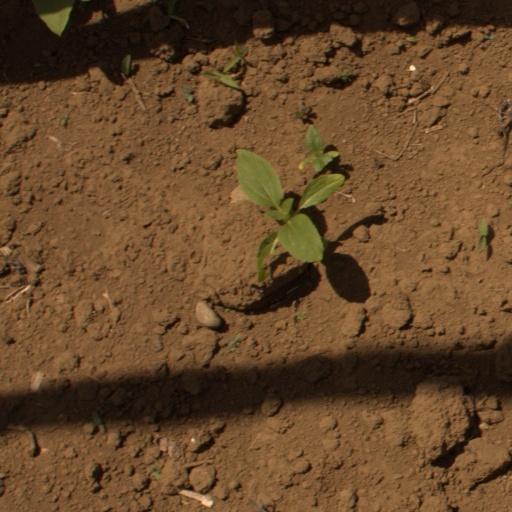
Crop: Jerusalem artichoke